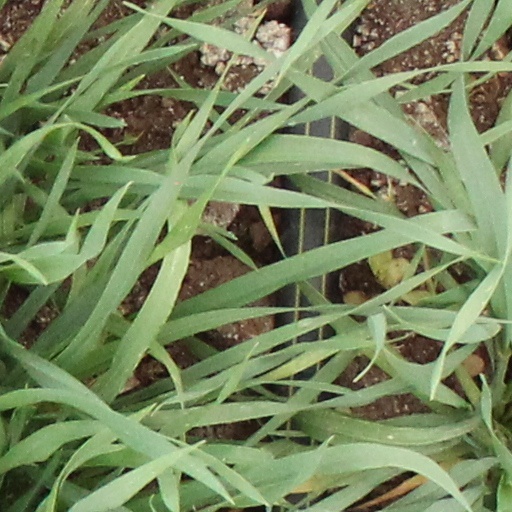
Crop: wheat